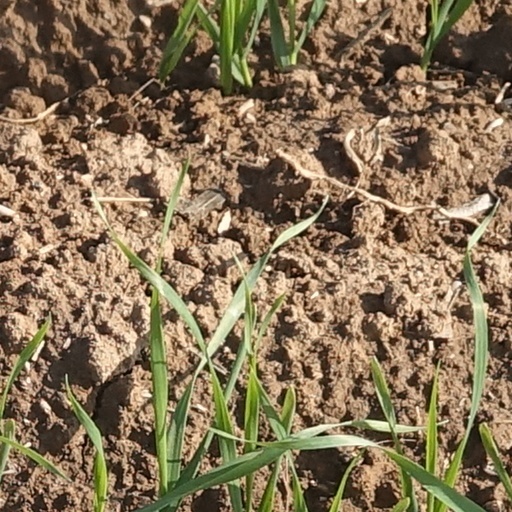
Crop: wheat